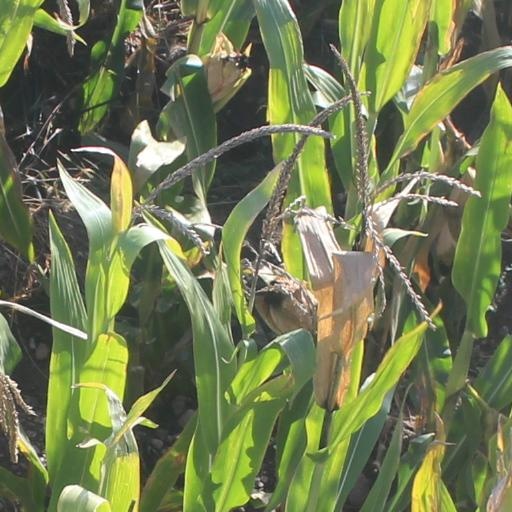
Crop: maize; corn